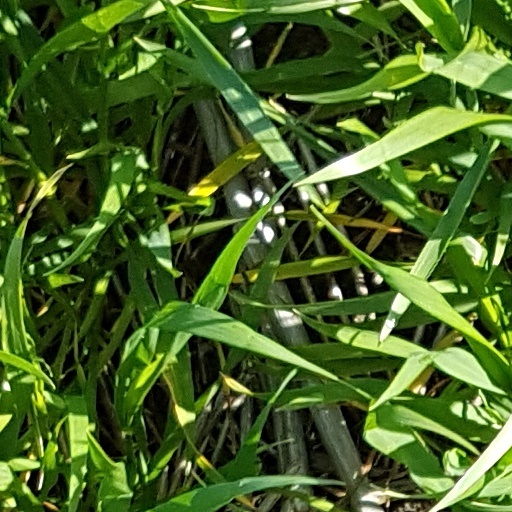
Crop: wheat